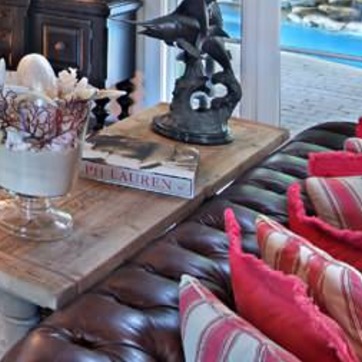
Material: paper